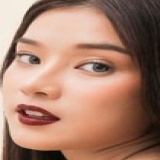
ca sĩ Hoàng Yến Chibi